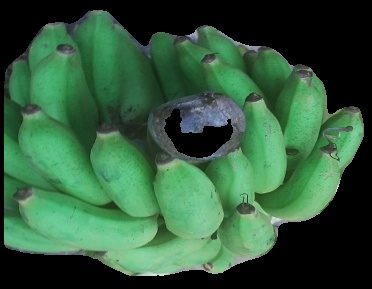
Variety: elakki-bale
Grade: grade2